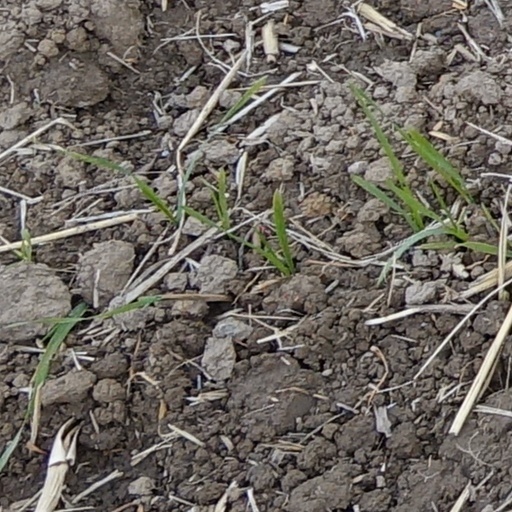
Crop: wheat